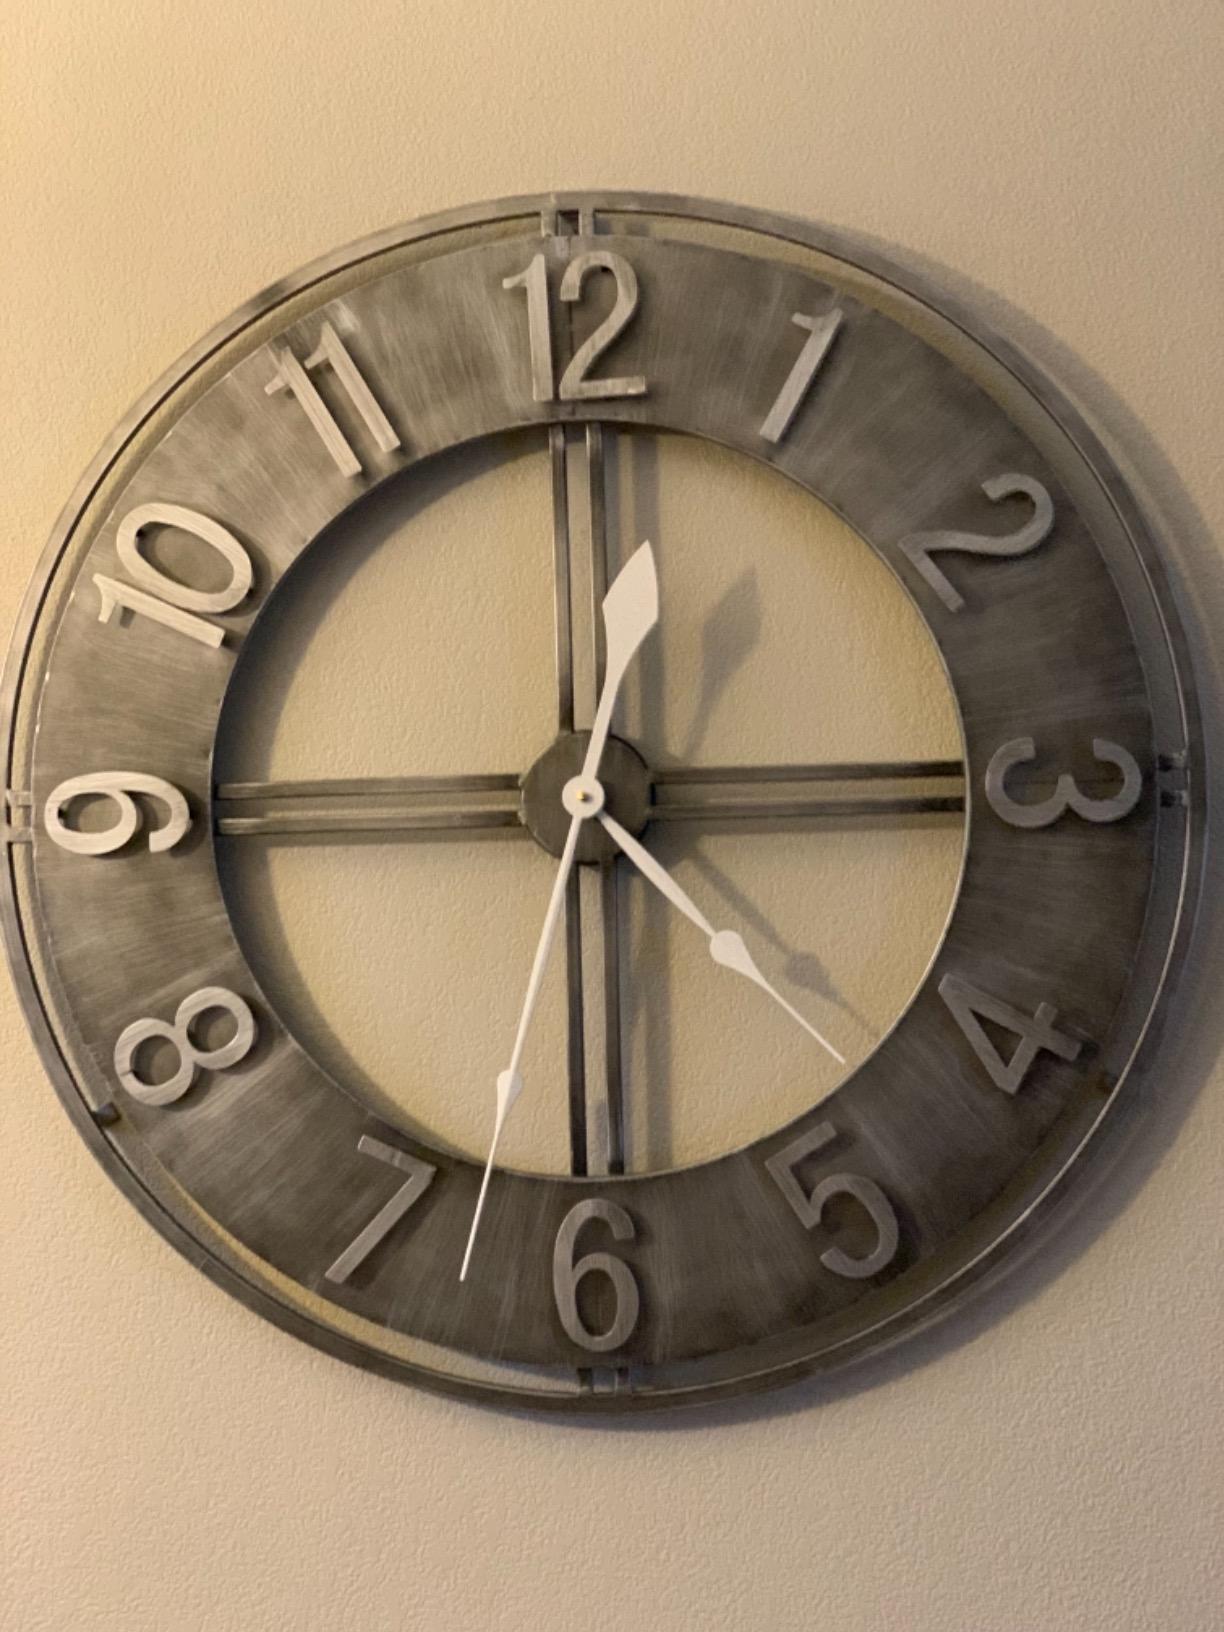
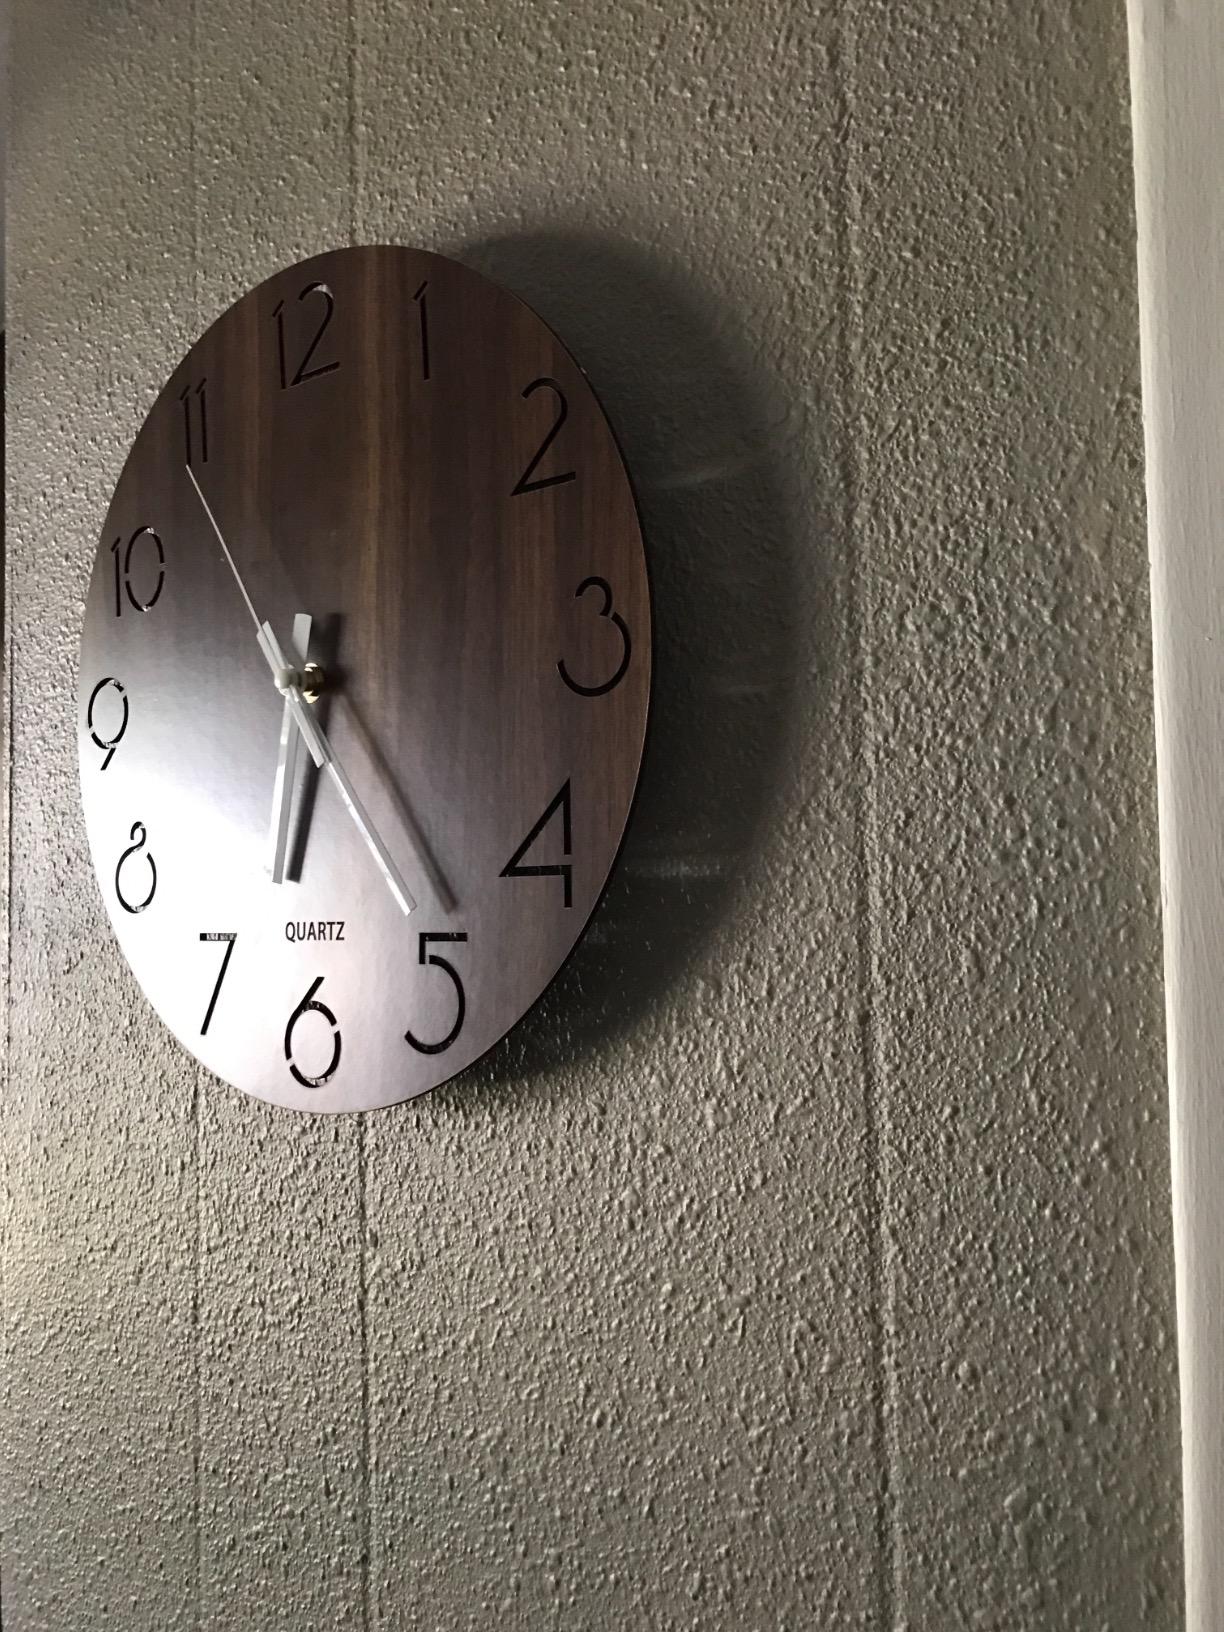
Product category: clock
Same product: no